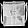
Label: Bag